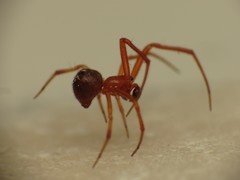
Species: Parasteatoda_tepidariorum